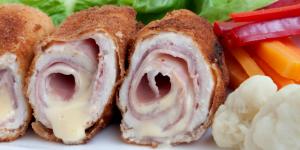
flamenquines de pollo